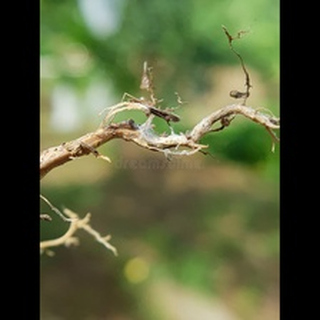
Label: wheat_common_root_rot